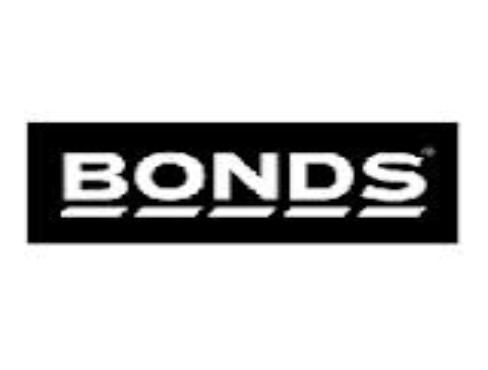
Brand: Bonds
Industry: Clothes